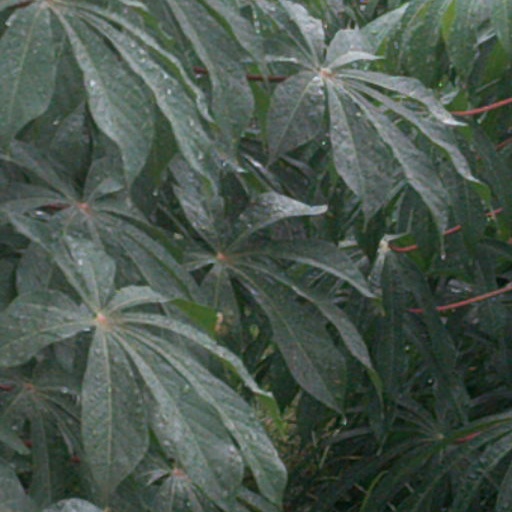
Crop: cassava